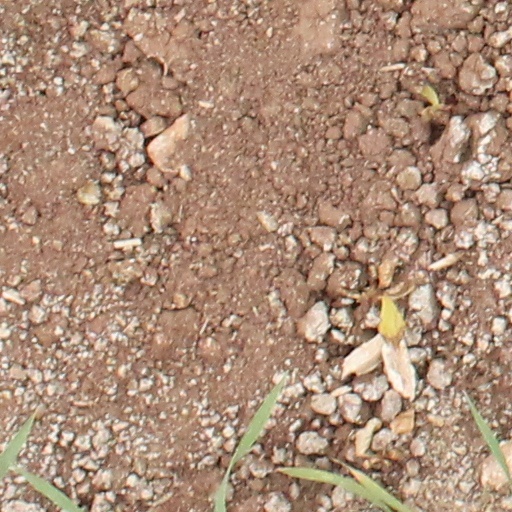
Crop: wheat